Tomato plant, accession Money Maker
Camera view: vertical (180 deg); turntable rotation: 270 degrees
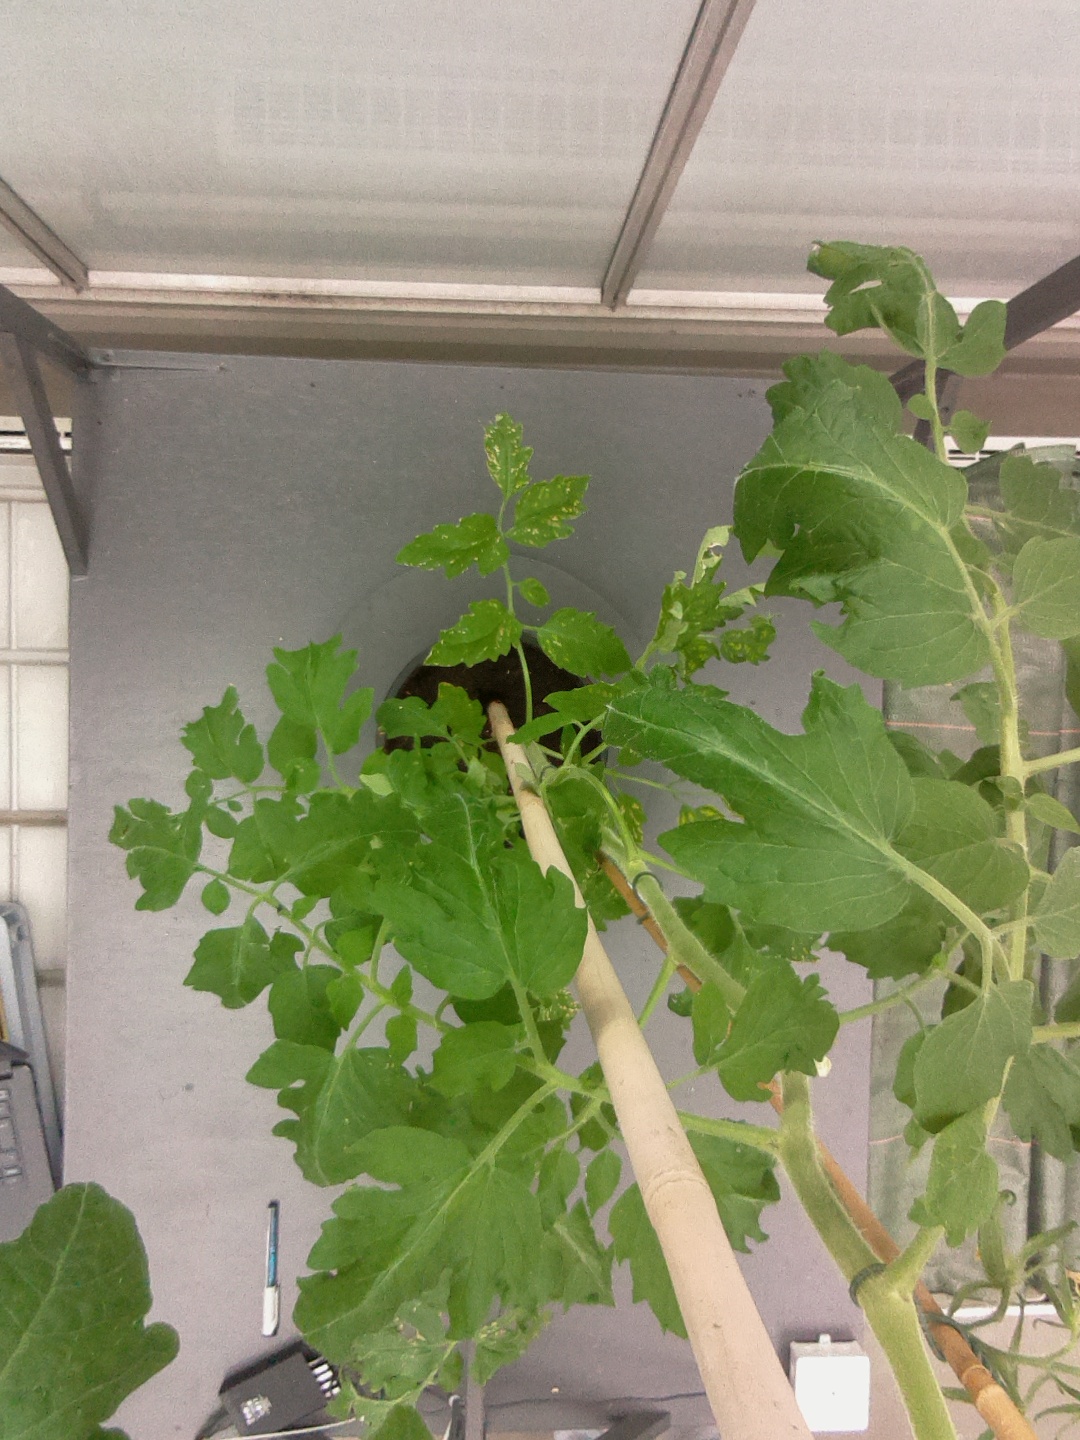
BBCH growth stage 70: Fruits at the main stem or branches visibles